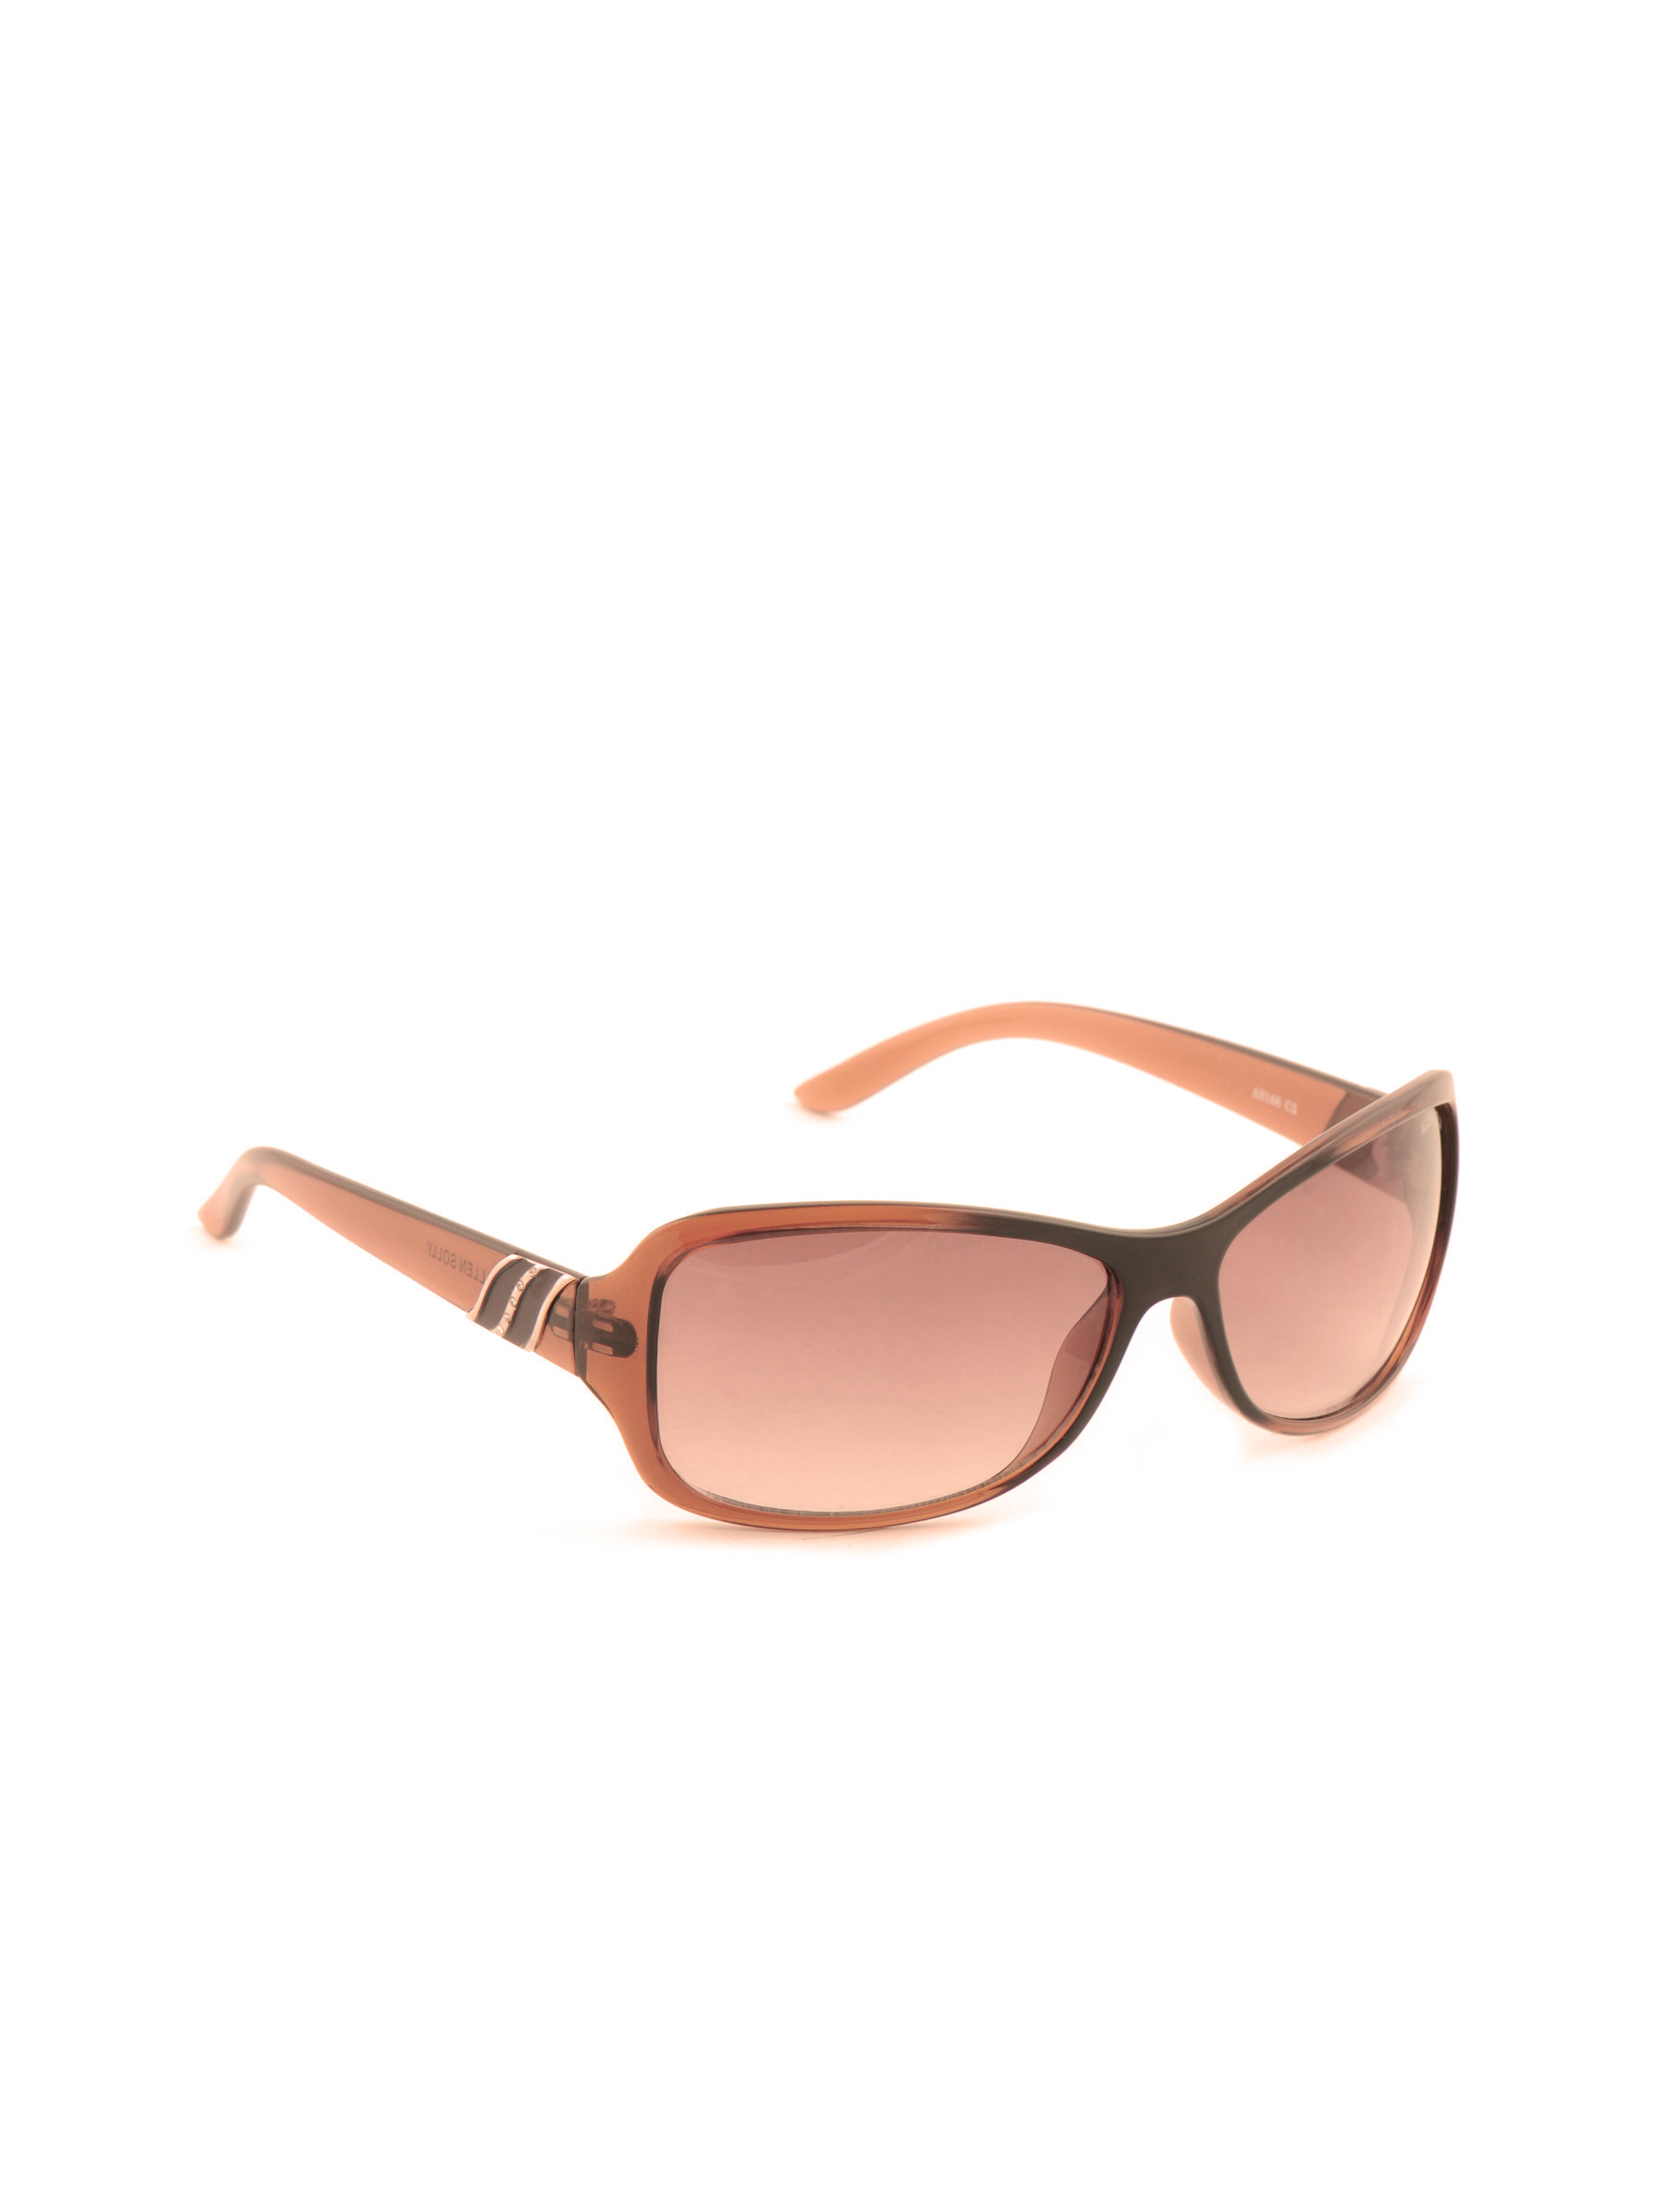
Allen Solly Women Sunglasses AS166-C2
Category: Accessories / Eyewear / Sunglasses
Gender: Women
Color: Brown
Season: Winter 2016
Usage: Casual